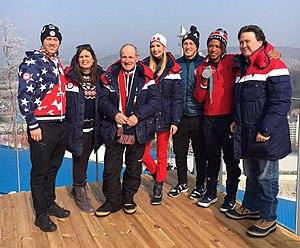
James Elroy Risch, dit Jim Risch, né le 3 mai 1943 à Milwaukee, est un homme politique américain, membre du Parti républicain et sénateur de l'Idaho au Congrès des États-Unis depuis 2009.